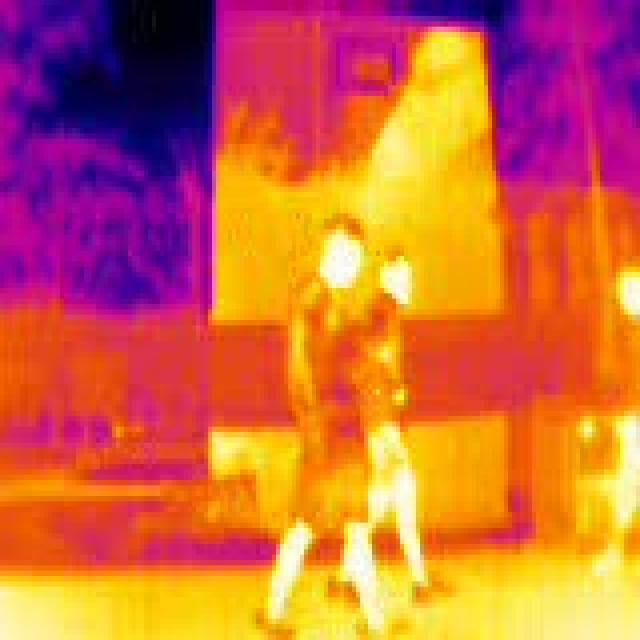
Detected objects:
label: person
label: person
label: person